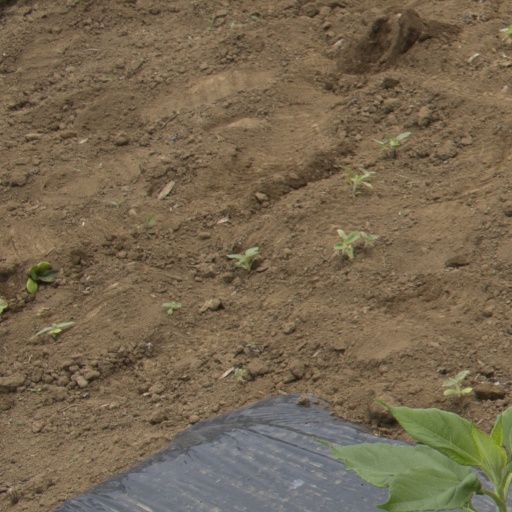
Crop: Jerusalem artichoke